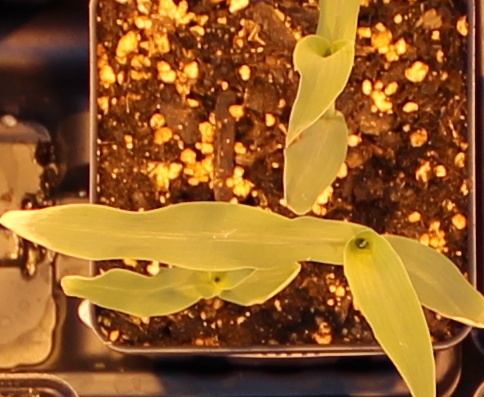
Label: Corn